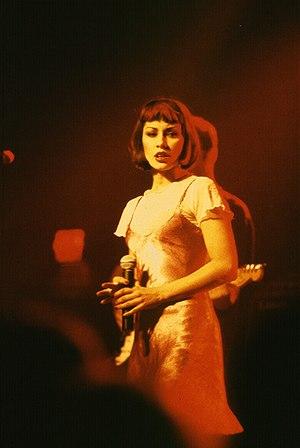
Republica est un groupe de rock alternatif britannique, originaire de Londres, en Angleterre. Il est formé en 1994 par la chanteuse Samantha Sprackling et le claviériste Andy Todd. Ils commencent à écrire ensemble avant de rencontrer le guitariste Johnny Male et le batteur Dave Barborossa. Ils débutent avec le single Out of Darkness, signé par le label indie-dance Deconstruction. Ils sortent ensuite l'album Republica, avec le single Ready to Go qui devient un hit en Angleterre et aux États-Unis. Et 1998 sort le deuxième album, Speed Ballads.